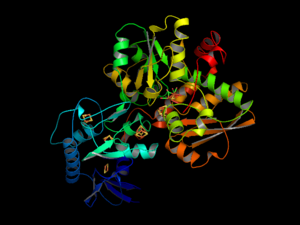
La chimie minérale, aussi appelée chimie inorganique, est la branche la plus ancienne de la chimie. Elle comporte l'étude des divers corps simples existant dans la nature ou obtenus artificiellement et celle des composés qu'ils engendrent en réagissant les uns sur les autres, à l'exception des combinaisons avec le carbone qui sont étudiées à part et font l'objet de la chimie organique. Cependant quelques composés simples du carbone sont classés parmi les composés inorganiques. Une étude particulière est celle des propriétés et de la synthèse des composés inorganiques artificiels, laquelle inclut les composés organométalliques. Ce domaine couvre tous les composés chimiques à l'exception des myriades de composés organiques qui sont basés sur un squelette carboné et comportent habituellement des liaisons C-H. À l'origine basée sur des arguments historiques, cette distinction est de nos jours loin d'être absolue, et de nombreux recouvrements existent en particulier dans le domaine de la chimie organométallique.